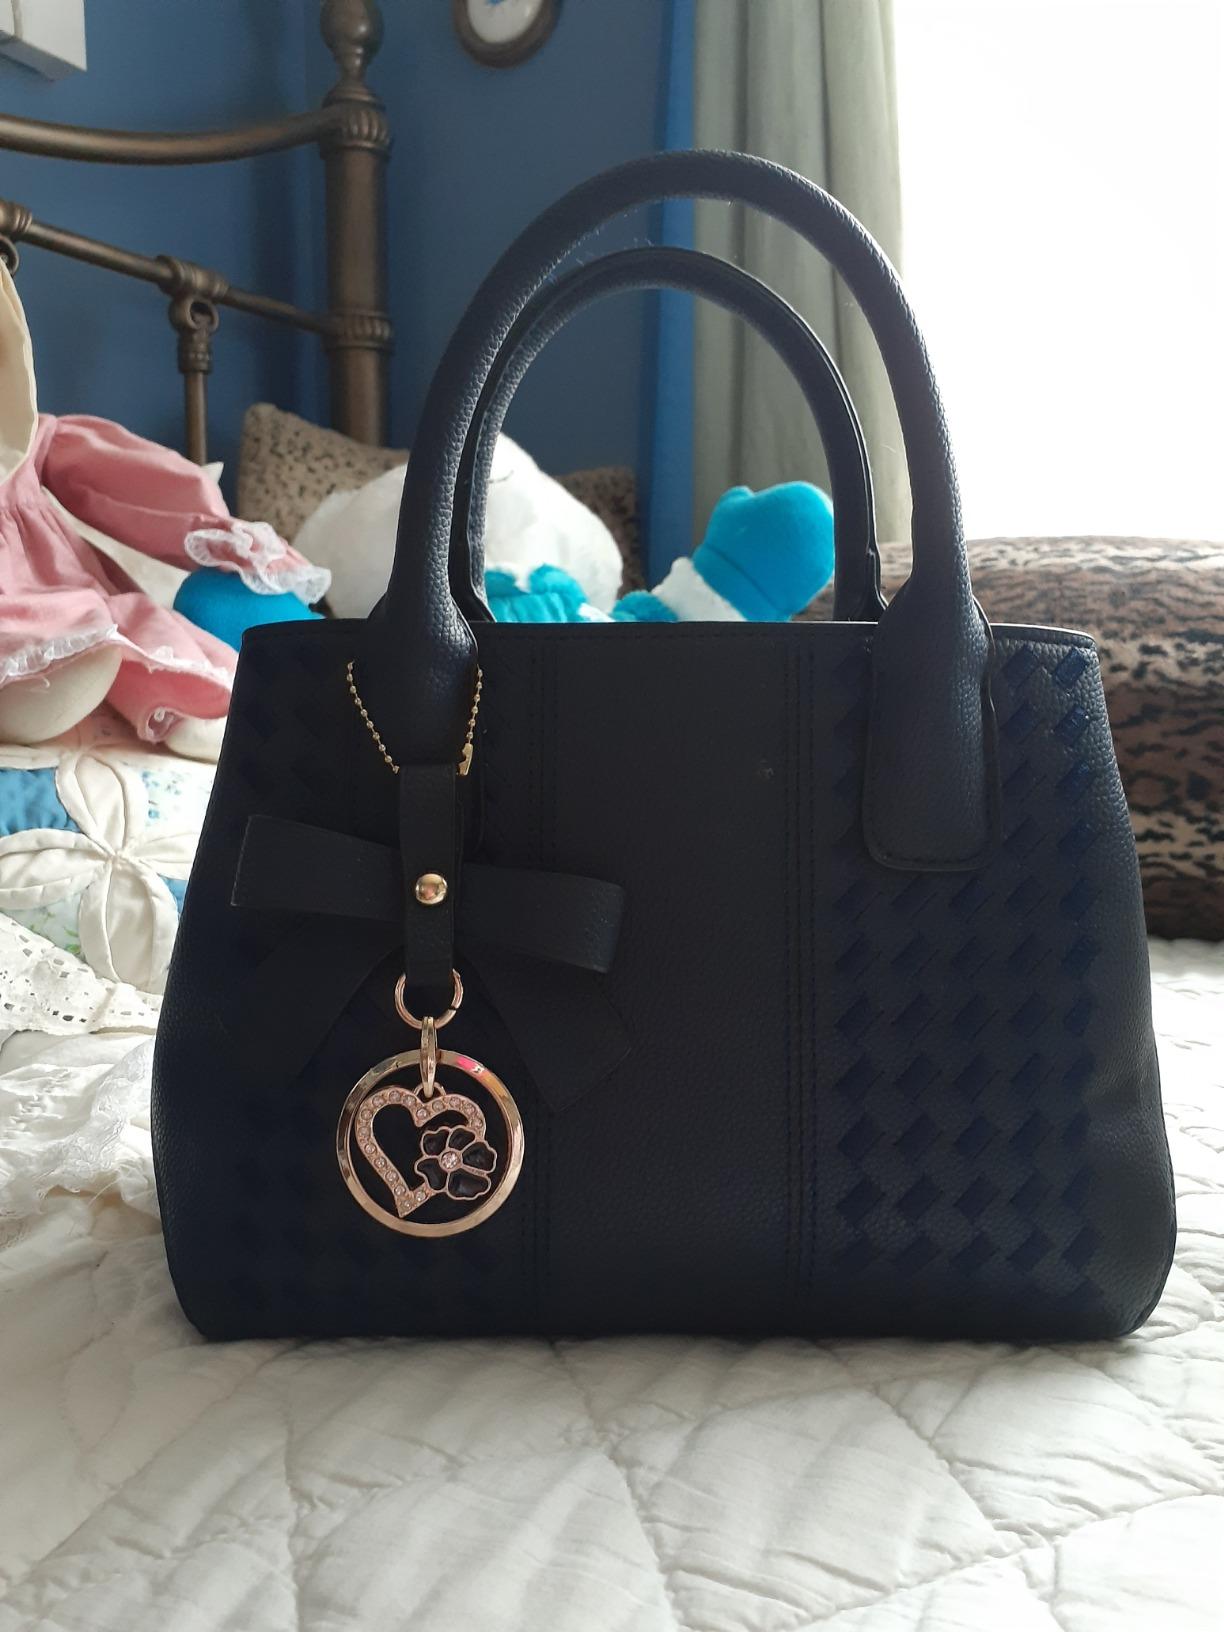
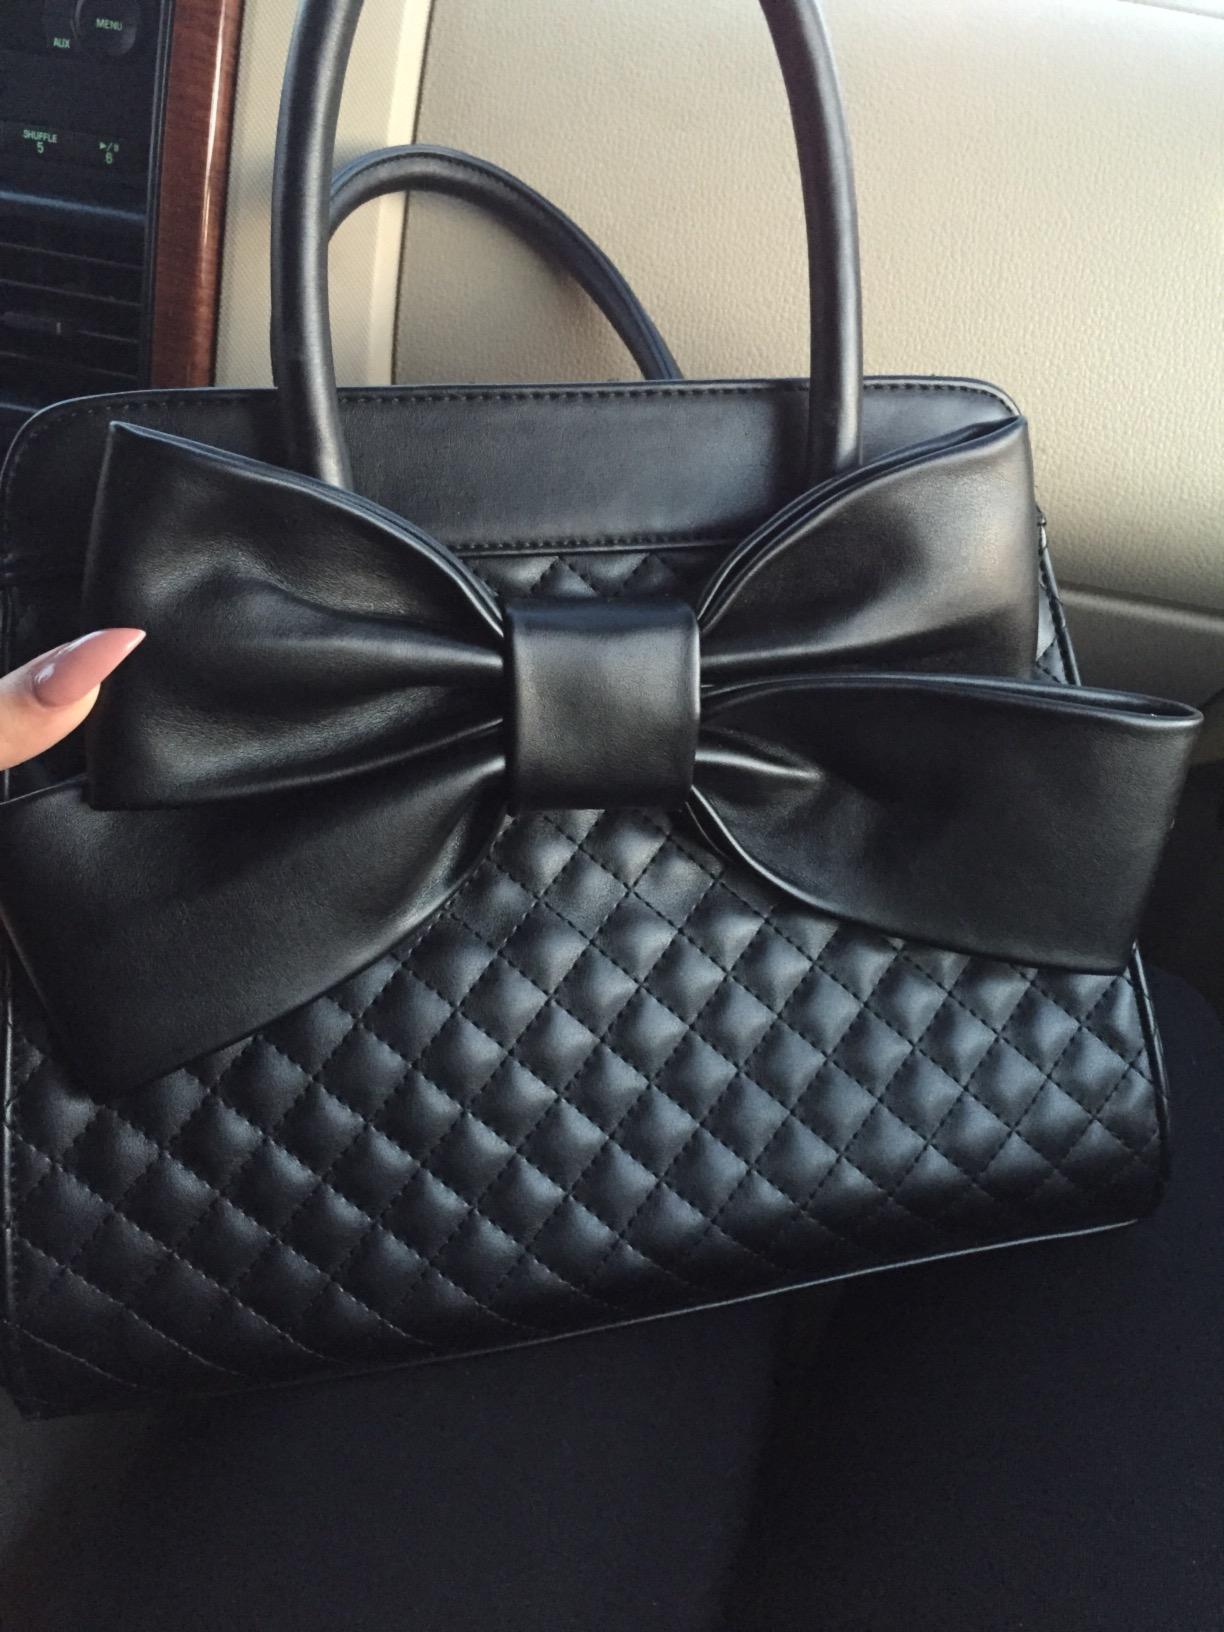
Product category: accessories_handbag
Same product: no